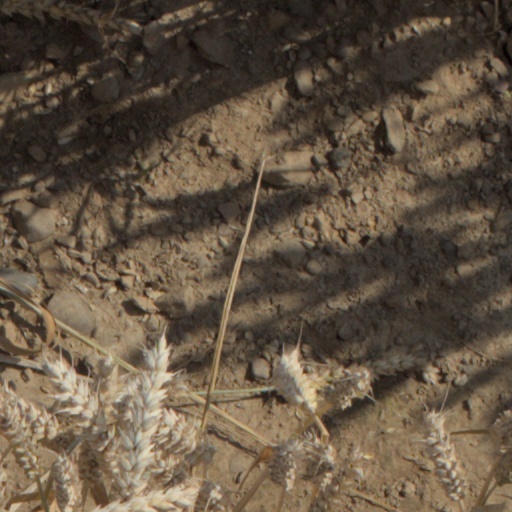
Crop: wheat